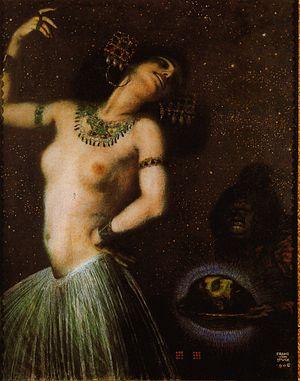
Une femme fatale est un personnage type qui utilise le pouvoir de la sexualité, ou des sens, pour piéger le héros malchanceux. Elle séduit, parfois sans se « donner », et est souvent caractérisée comme une femme très féminine et séductrice. Dans certaines situations, elle use du mensonge et de la contrainte plus que du charme.
Le masochisme est la recherche d'un plaisir dans la douleur. À l'origine, cette recherche est liée à des pratiques à caractère sexuel. Par extension, les conduites masochistes sont le fait de personnes qui recherchent la souffrance et l'humiliation, et/ou qui s'y complaisent.